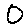
Label: 0